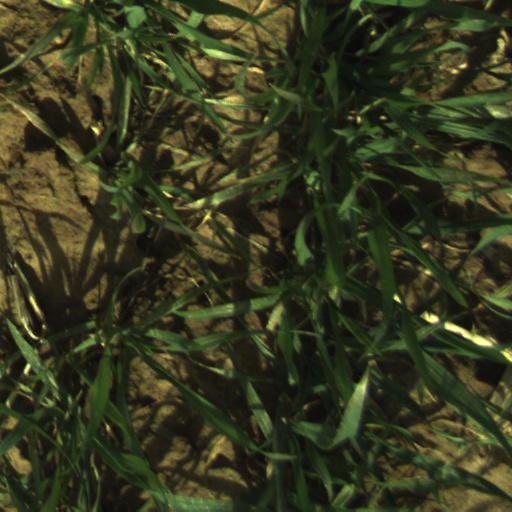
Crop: wheat